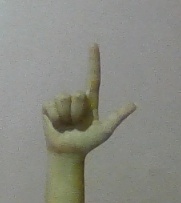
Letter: laam